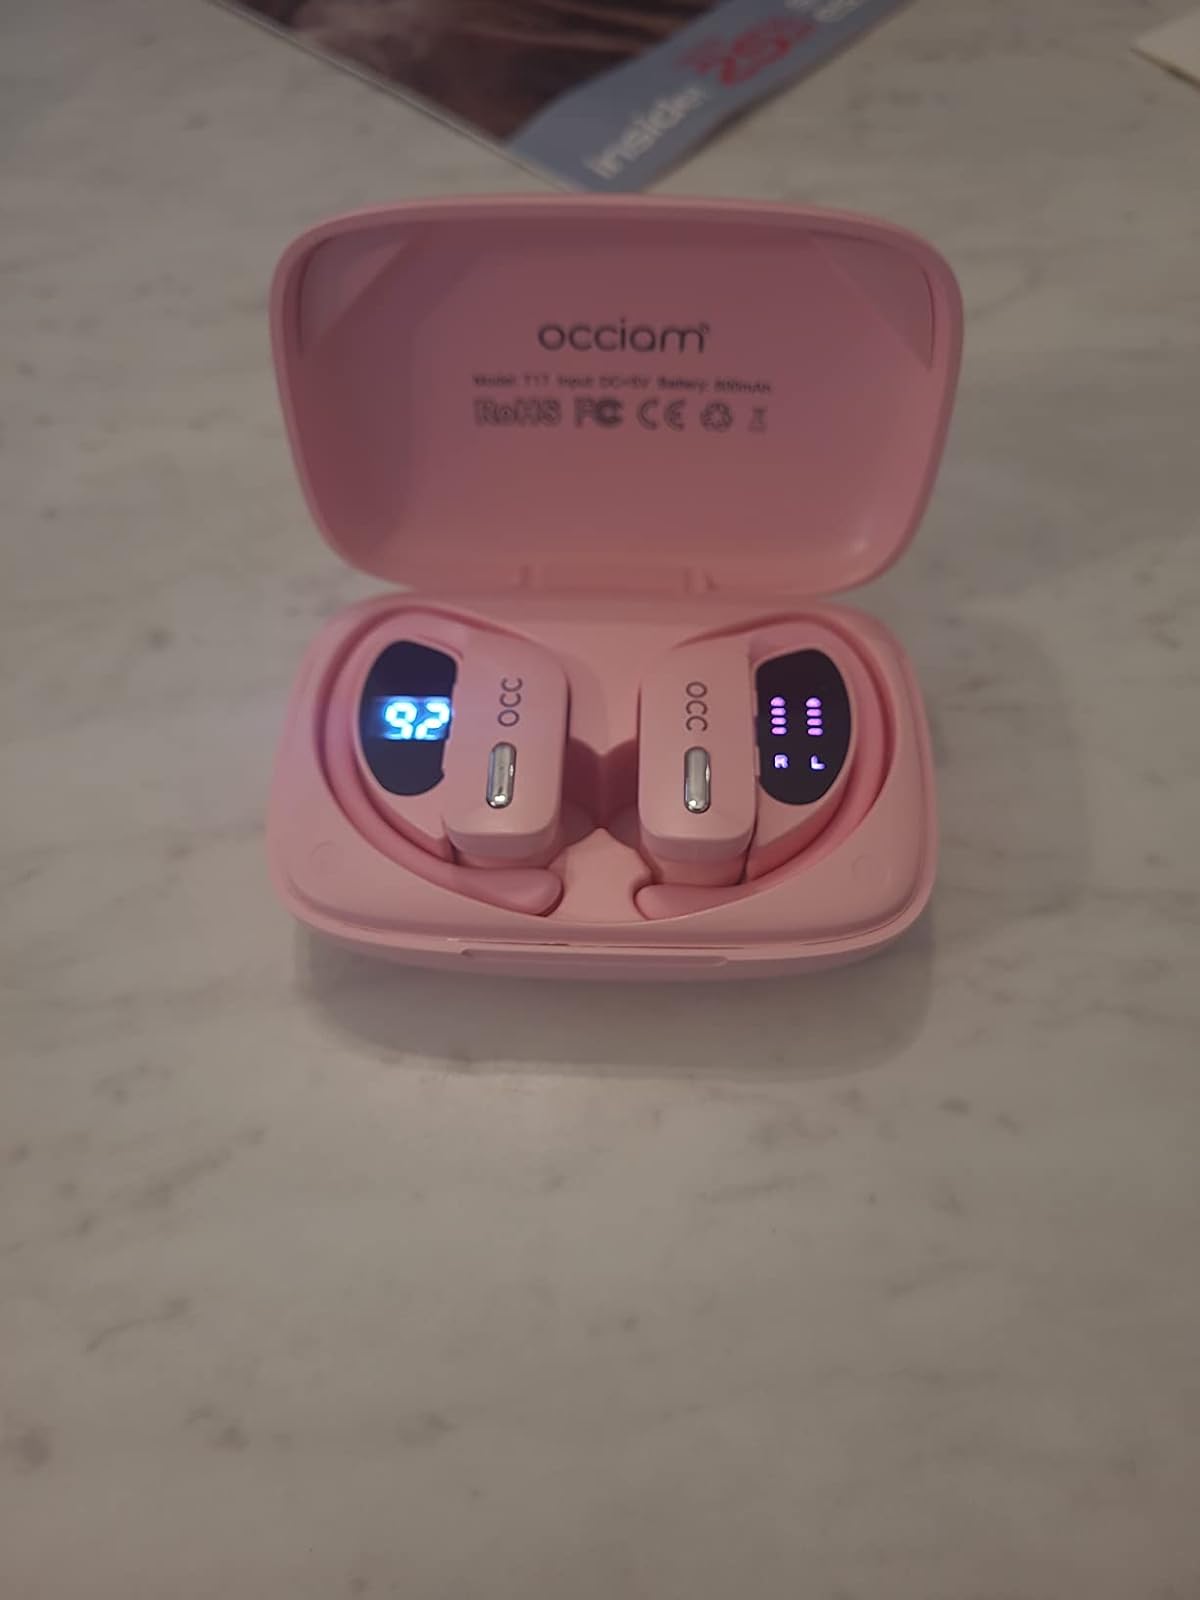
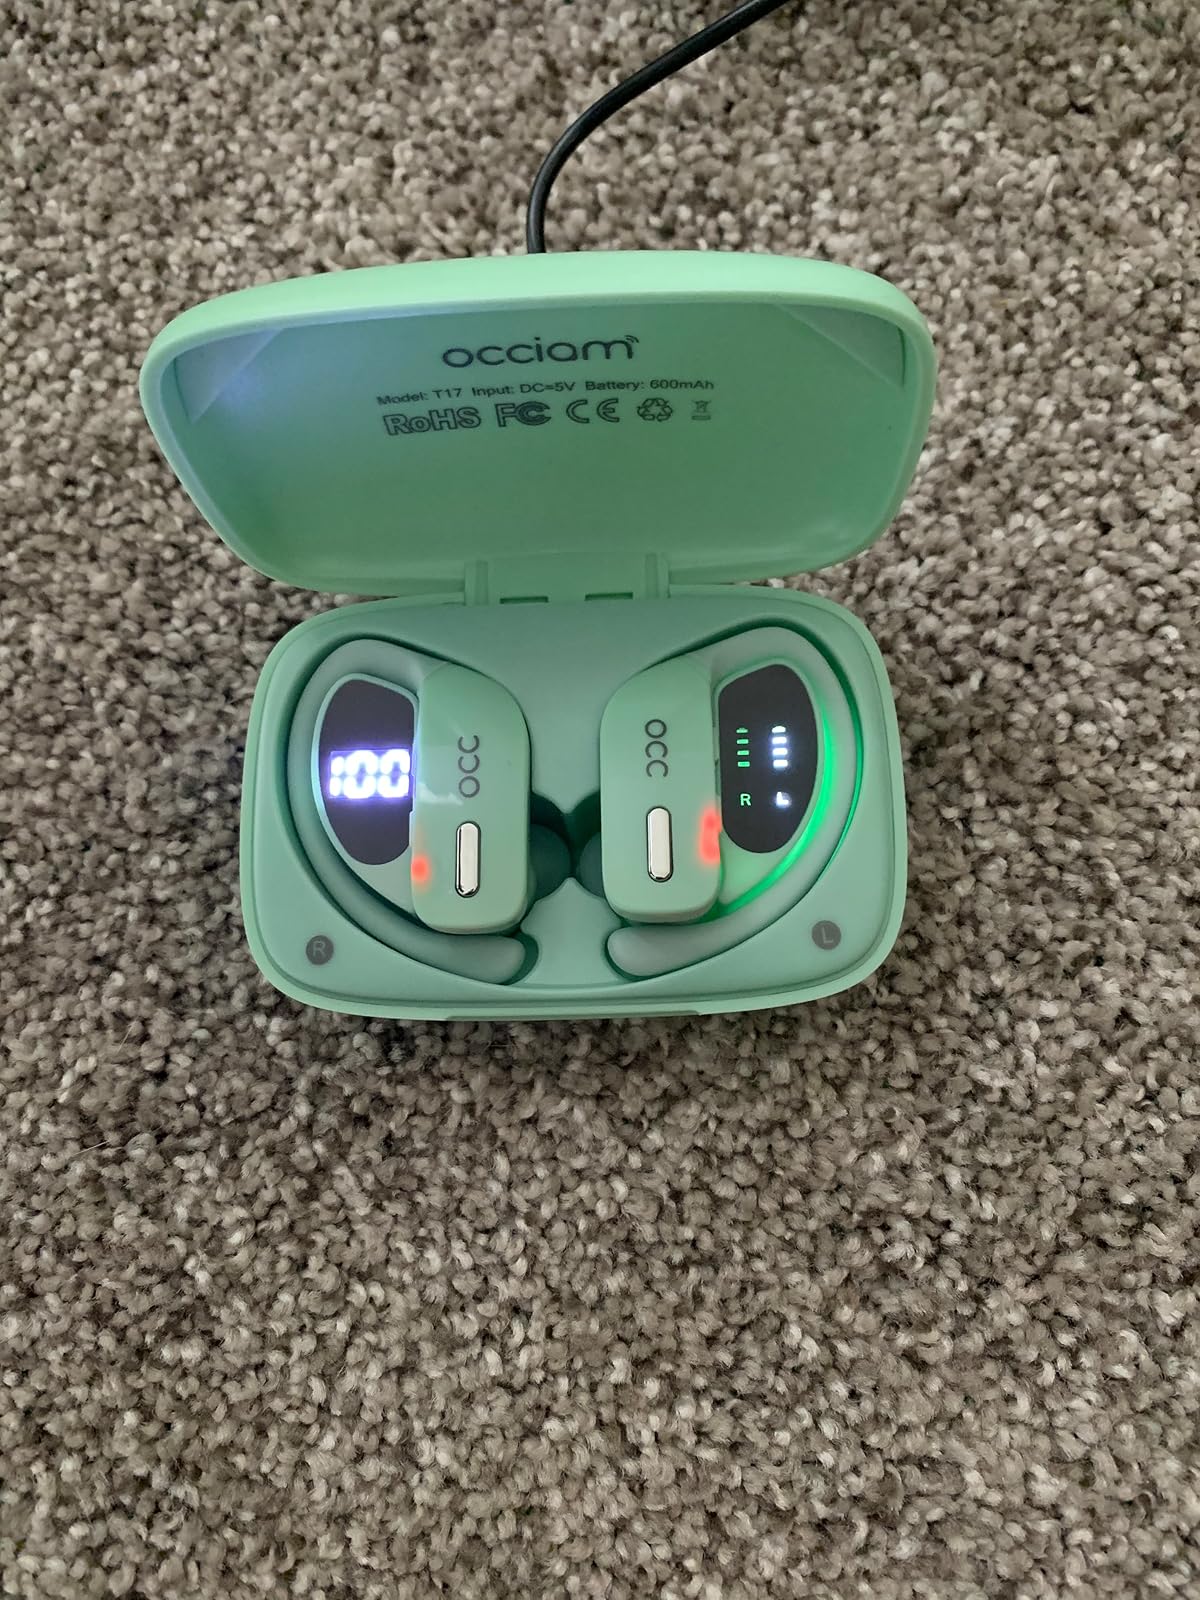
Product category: earbuds
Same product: no